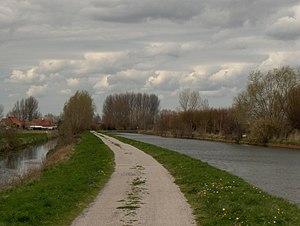
La Lys (canalisée) en amont à la hauteur de Thiennes et Saint-Venant (France, dépt. Pas-de-Calais).